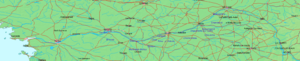
Cette liste non exhaustive répertorie les principaux châteaux en France métropolitaine et d'outre-mer.